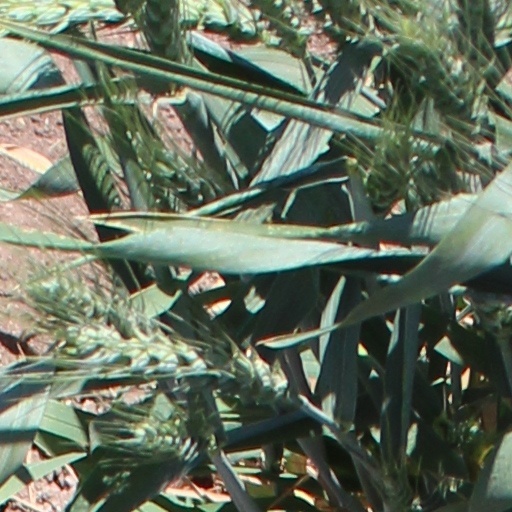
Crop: wheat